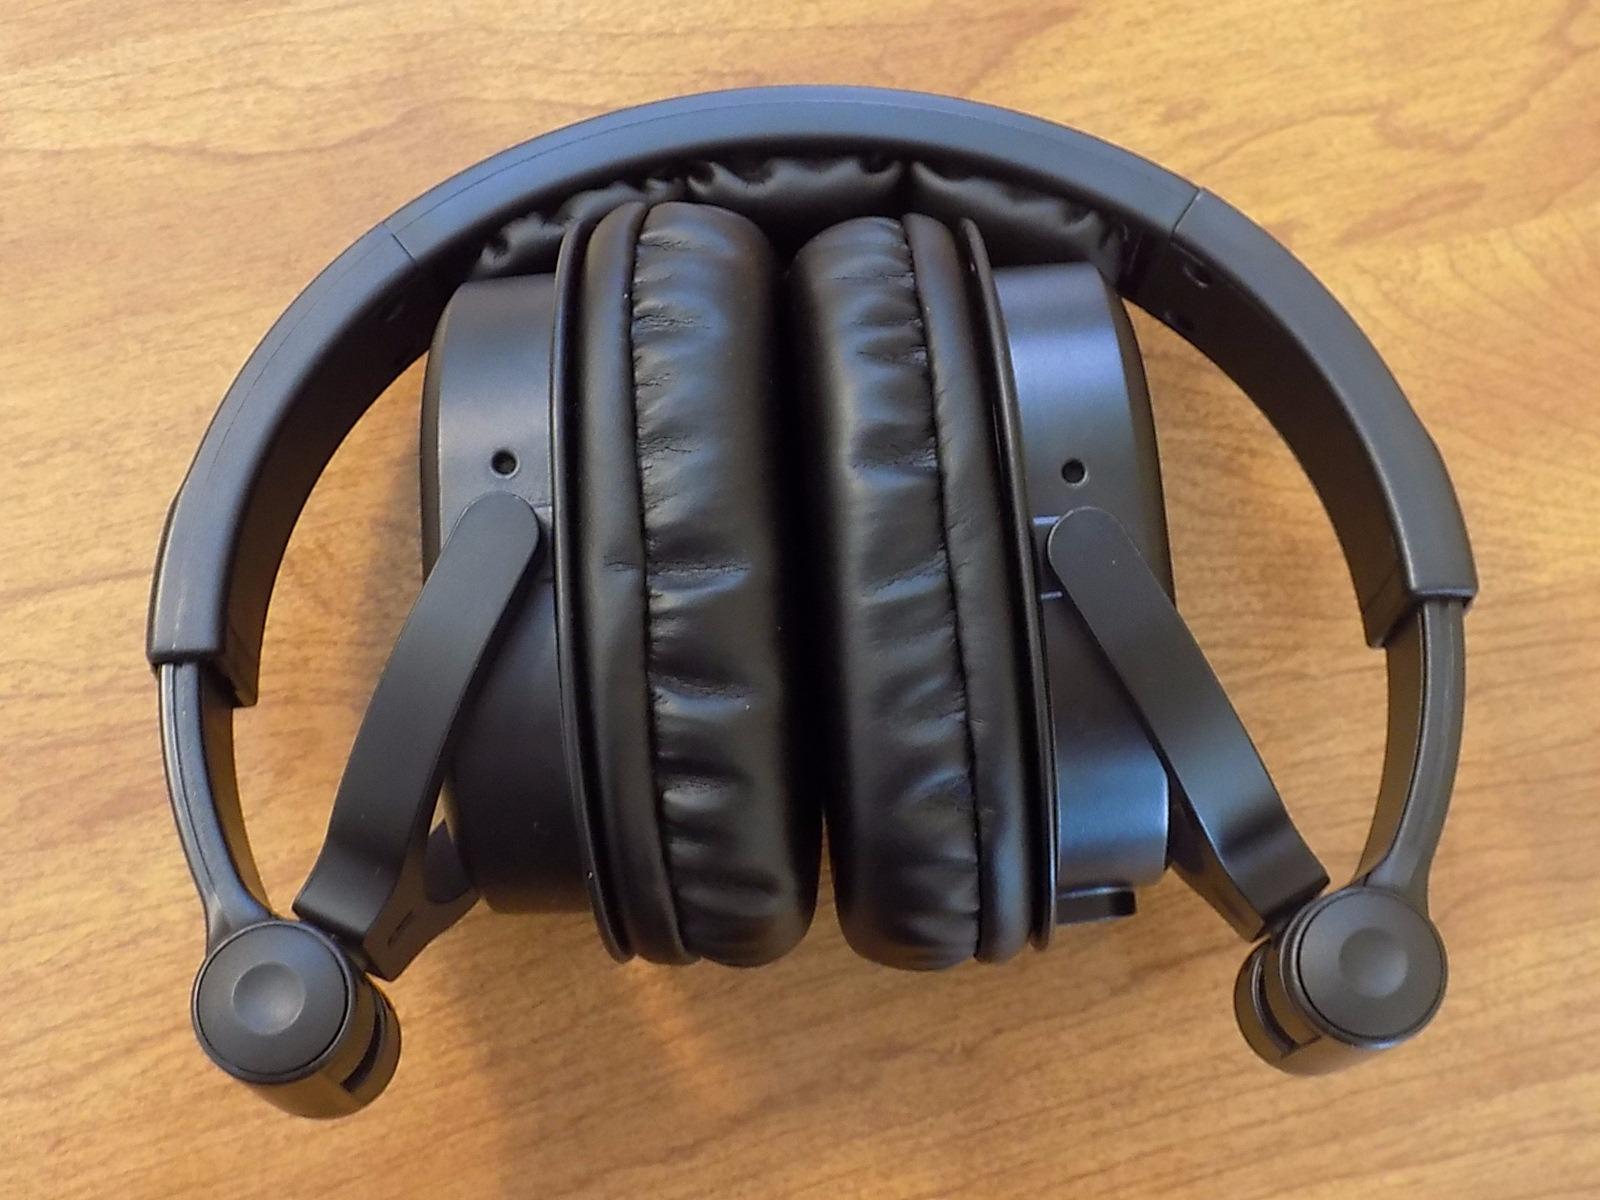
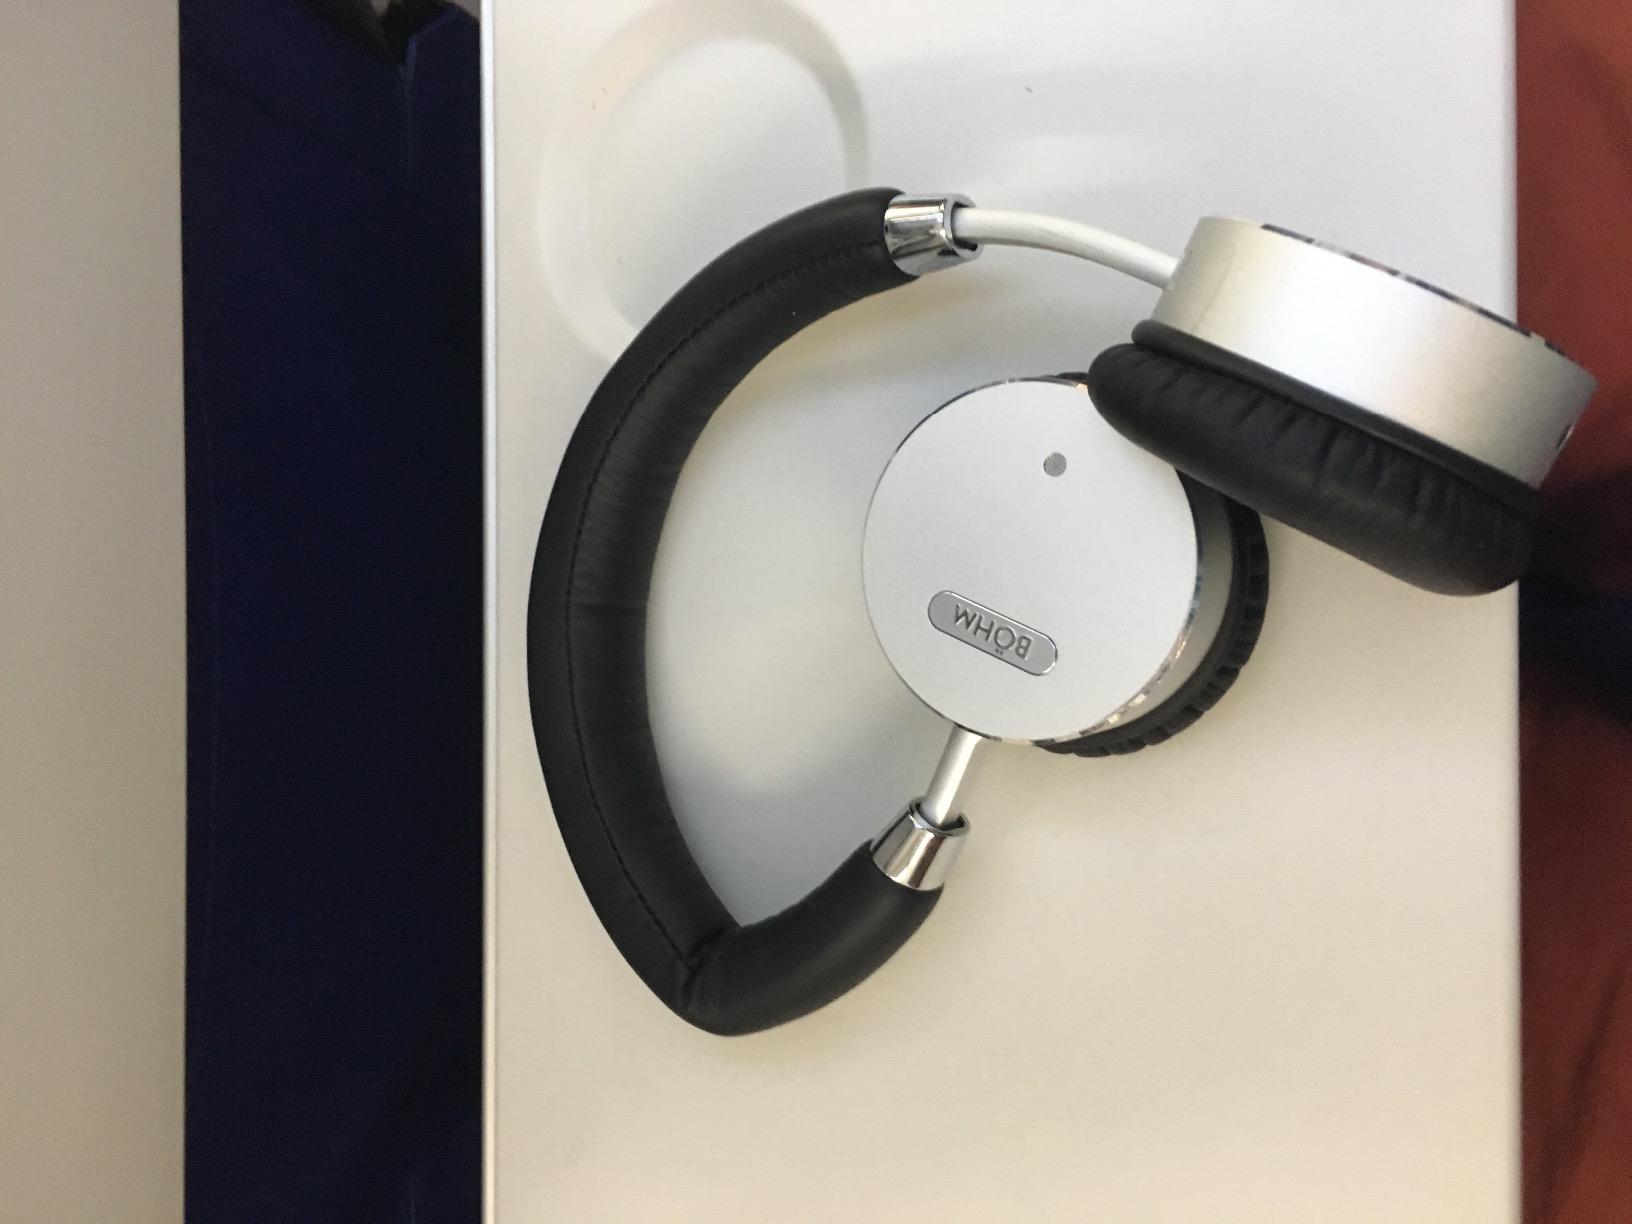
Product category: headphones
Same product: no